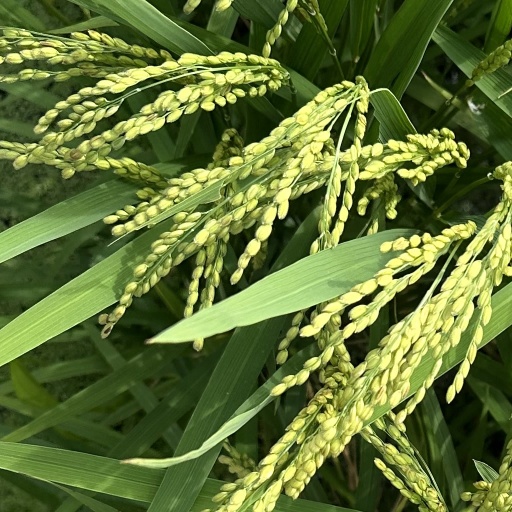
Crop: rice